Minyahil Teshome

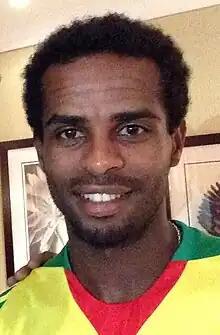
Teshome at the 2014 CHAN games in South Africa

Minyahil Teshome (born 14 November 1985) is an Ethiopian footballer. He currently plays for Saint George, based in Addis Ababa, Ethiopia.